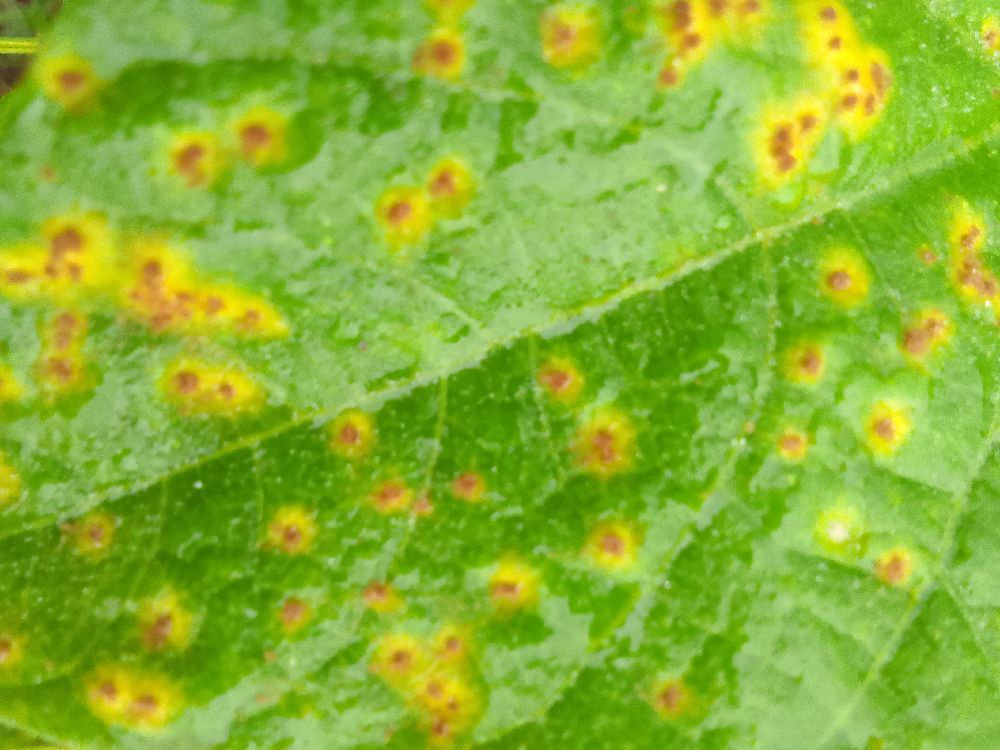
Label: rust